Museum of Evolution of Polish Academy of Sciences

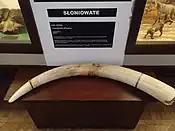
"Loxodonta" Africana tusk

A group of young scientists led by professor Jerzy Dzik made some of Poland's main palaeontological discoveries in Krasiejów, close to Opole, where they uncovered a cemetery of Late Triassic reptiles and amphibians in 1993.